Bagni San Filippo

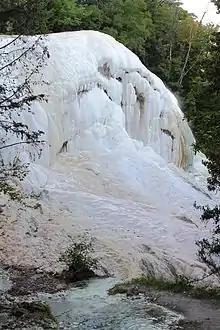
Calcium deposits on a waterfall at Bagni San Filippo

Bagni San Filippo is an area in the municipality of Castiglione d'Orcia in the Province of Siena, Italy, not far from Monte Amiata. It is a small hot spring containing calcium carbonate deposits, which form white concretions and waterfalls. The name derives from that of St Philip Benizi, who was a prior of the Servite order, and who lived as a hermit here in the thirteenth century. The grotto is open to visitors.